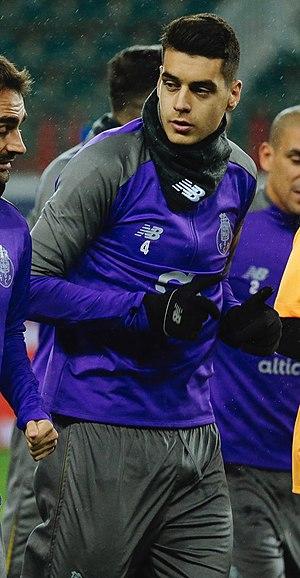
Diogo Filipe Monteiro Pinto Leite, né le 23 janvier 1999 à Porto, est un footballeur portugais. Il évolue au poste de défenseur central au FC Porto.